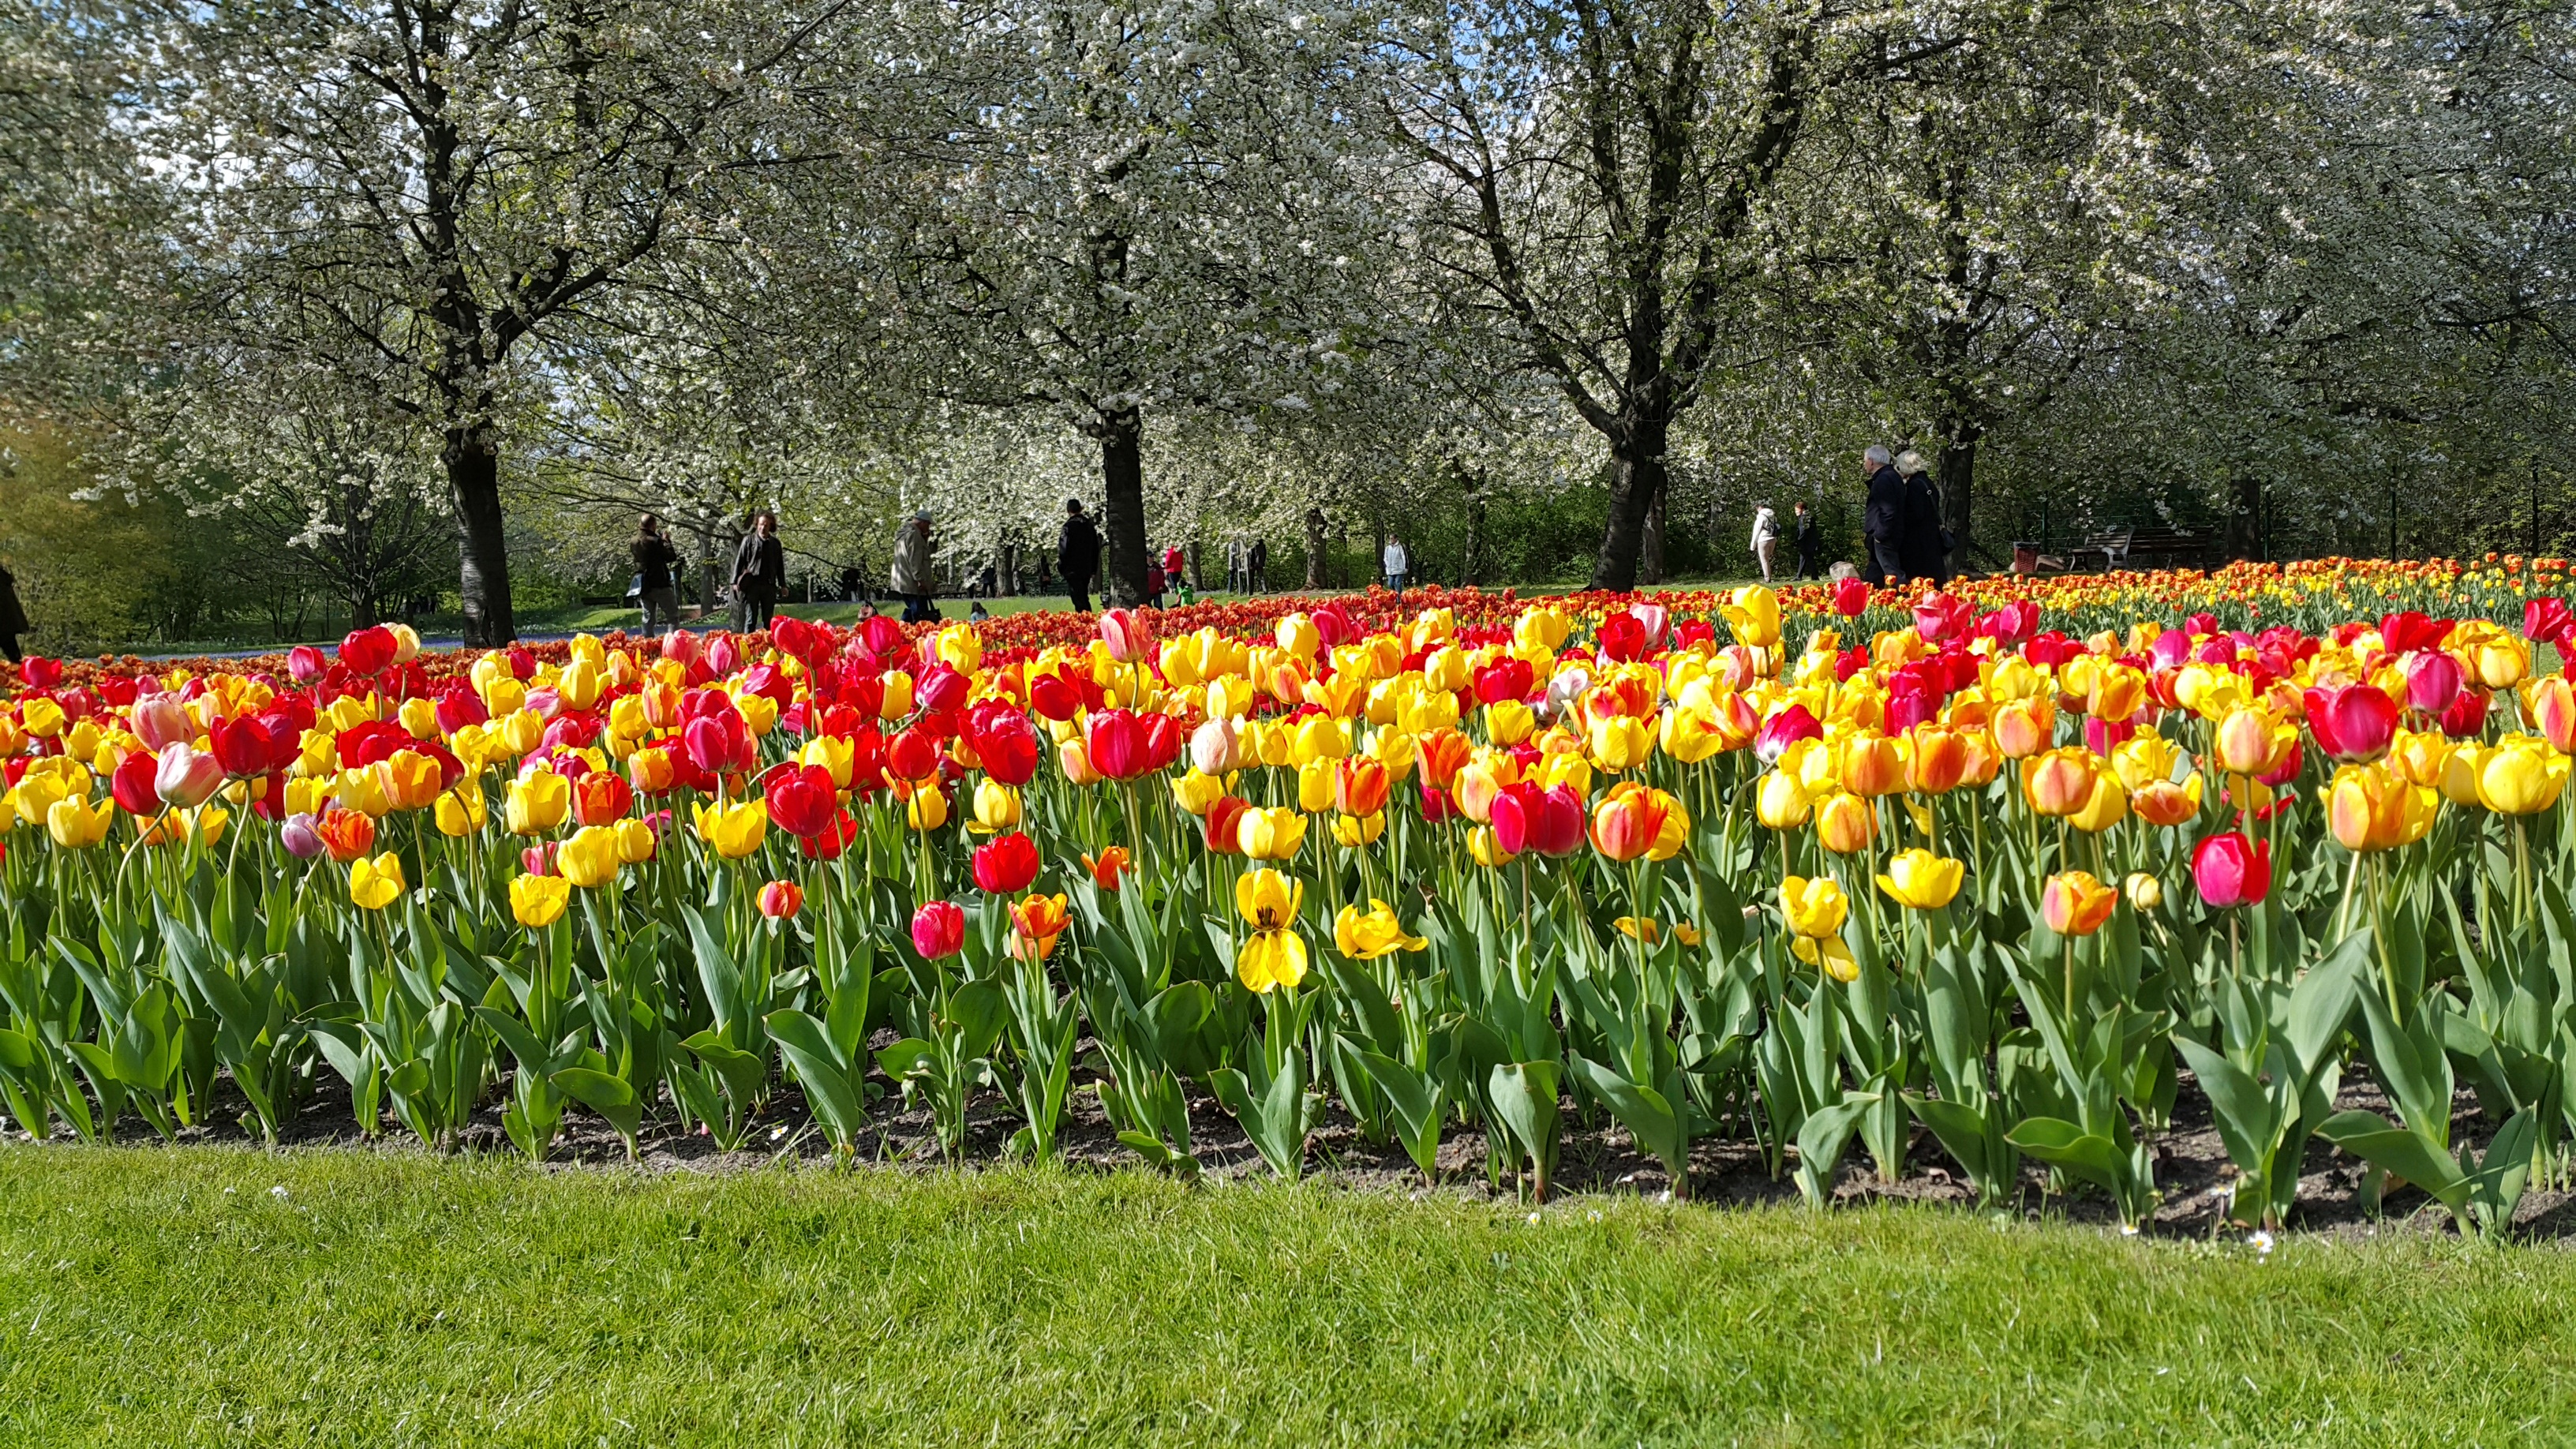
plant, field, flower, tulip, botany, garden, flowers, colors, tulips, flowering plant, lily family, land plant